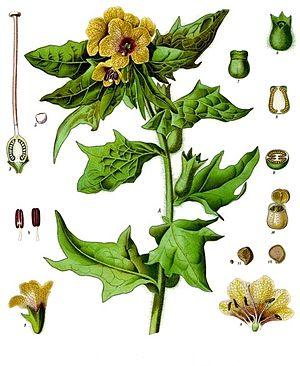
La jusquiame noire est une plante herbacée de la famille des Solanacées, originaire d'Eurasie. C'est une plante toxique, riche en alcaloïdes tropaniques. Connue, avec le datura stramoine et la belladone, comme « Solanacée parasympatholytique officinale », la jusquiame noire est inscrite à la Pharmacopée européenne.
La tribu des Hyoscyameae regroupe des plantes de la sous-famille des Solanoideae dans la famille des Solanaceae.